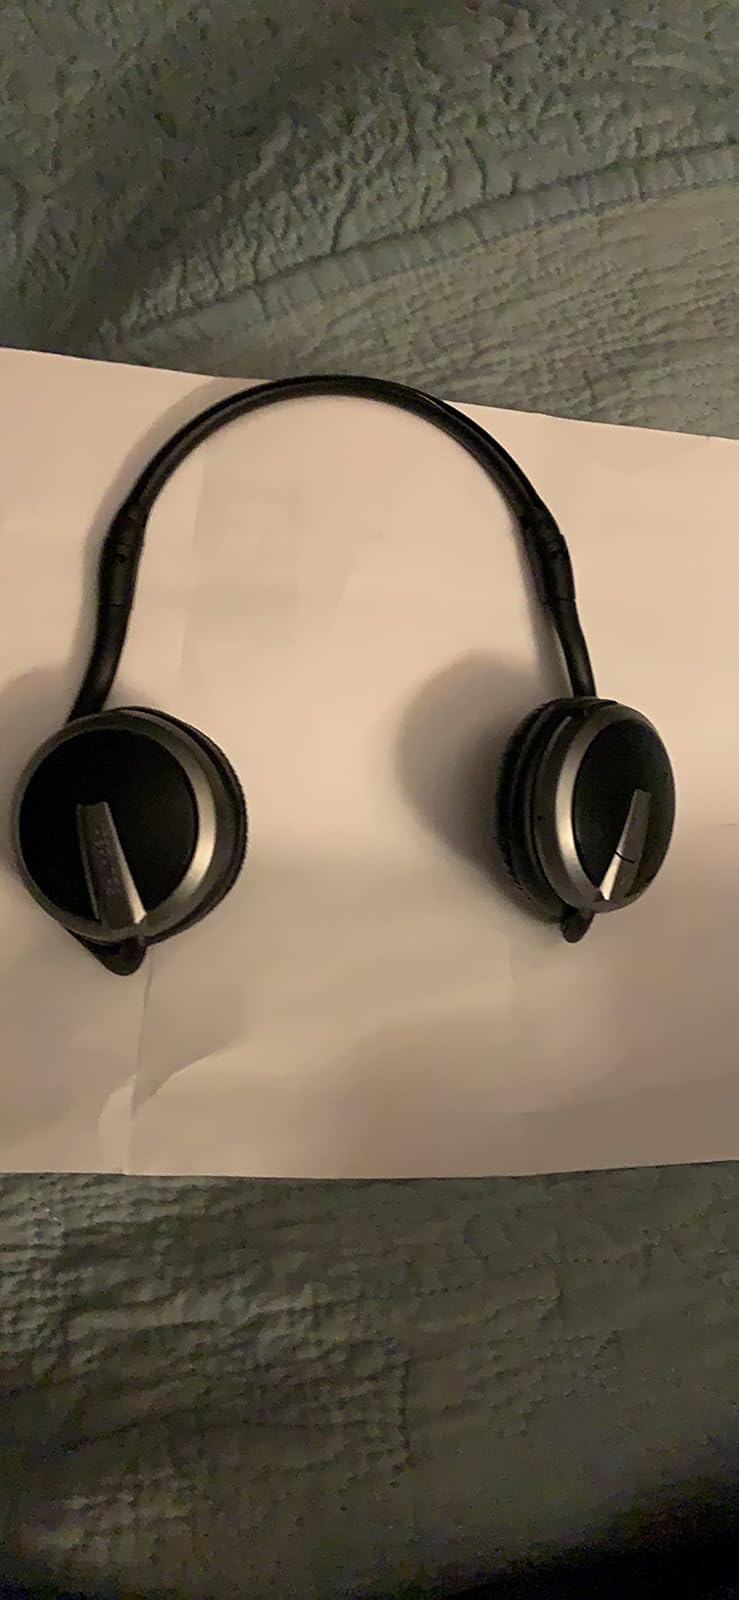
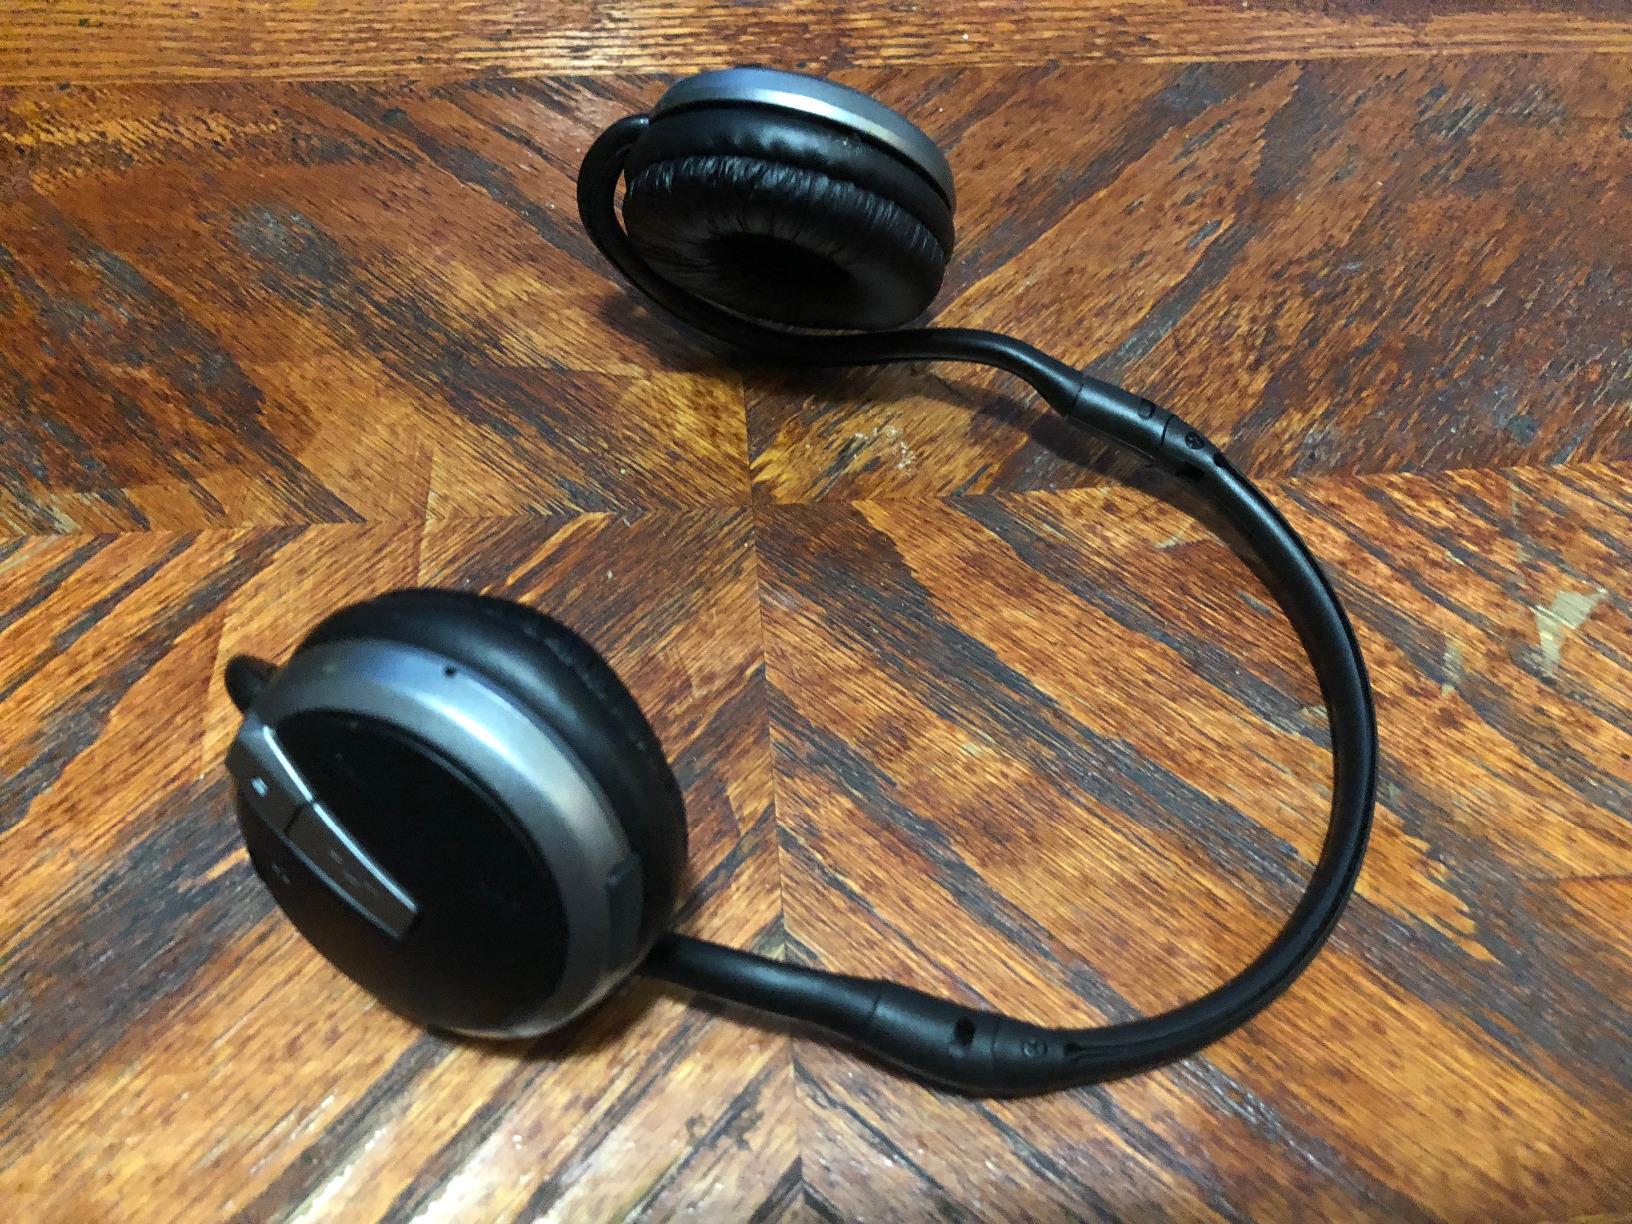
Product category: headphones
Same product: yes